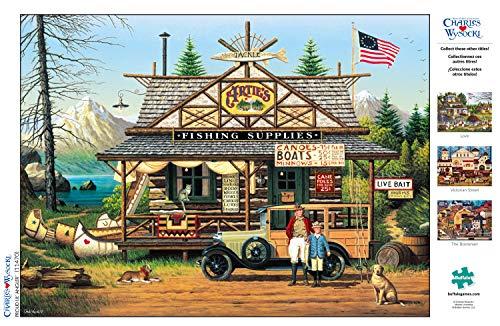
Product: Buffalo Games - Charles Wysocki - Proud Lil' Angler - 1000 Piece Jigsaw Puzzle
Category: Toys & Games | Puzzles | Jigsaw Puzzles
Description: Great Condition.
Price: $12.99
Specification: ProductDimensions:2.1x7.9x7.9inches|ItemWeight:1.25pounds|ShippingWeight:1.25pounds(Viewshippingratesandpolicies)|ASIN:B07S3L7DCK|Itemmodelnumber:11470|Manufacturerrecommendedage:14yearsandup